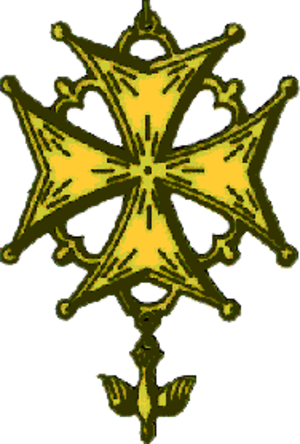
Croix huguenote